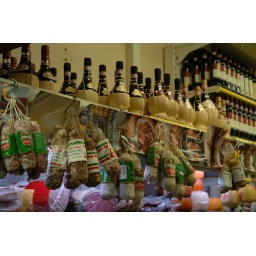
The Central Market, the biggest covered market in Florence. The bottle in a basket is a Tuscan tradition.